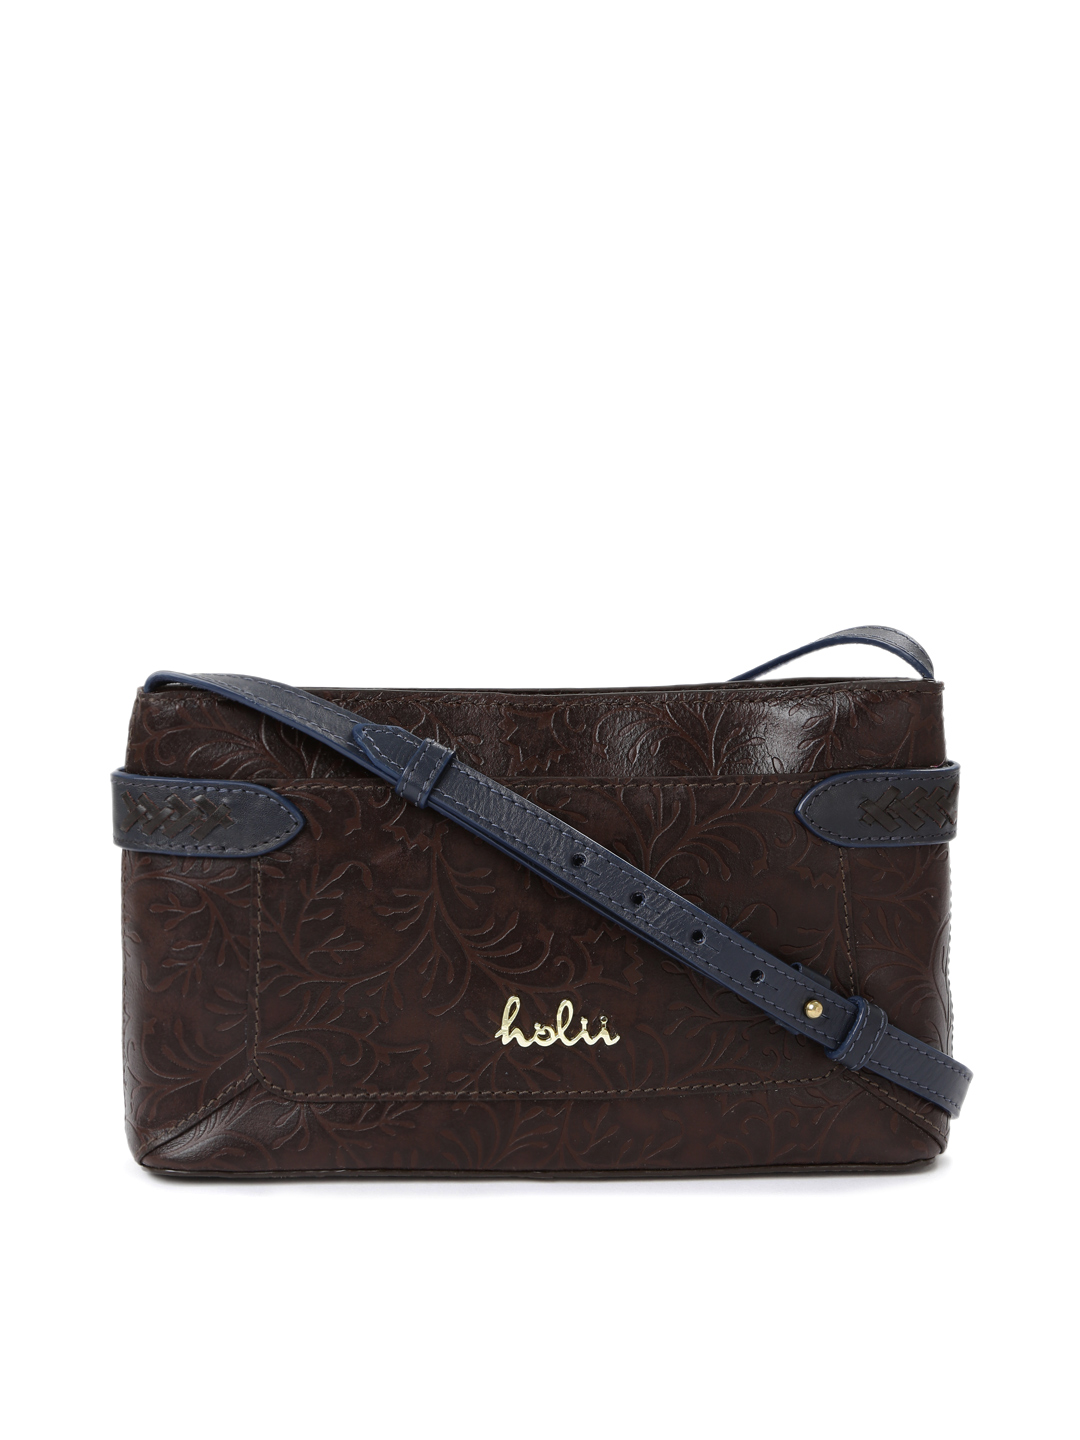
Nike Men's Main Draw White Red Shoe
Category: Footwear / Shoes / Sports Shoes
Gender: Men
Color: White
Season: Summer 2011
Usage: Sports